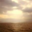
Label: sea